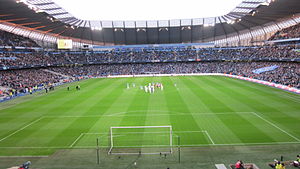
Hektar
En fodboldbanes opmærkede område dækker et areal på 0,7140 hektar. Medregner man græskanterne uden om spillefeltet, har man et omtrentligt begreb om størrelsen af en hektar.
En hektar er et areal på 10.000 kvadratmeter eller 0,01 km², hvilket er et kvadrat på 100 meter × 100 meter. Til en kvadratkilometer går der 100 hektar.